Violence against women

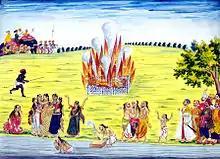
Sati (a Hindu practice whereby a widow immolates herself on the funeral pyre of her husband) ceremony

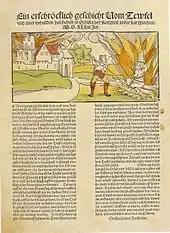
A 1533 account of the execution of a witch charged with burning the German town of Schiltach in 1531

Widows have been subjected to forced remarriage called widow inheritance, where they are forced to marry a male relative of their late husband. Another practice is the banned remarriage of widows, which is legal in India and Korea. A more extreme version is the ritual killing of widows, as seen in India and Fiji. Sati is the burning of widows, and although sati in India is today an almost defunct practice, isolated incidents have occurred in recent years, such as the 1987 sati of Roop Kanwar, as well as several incidents in rural areas in 2002 and 2006. A traditional idea, upheld in some places in Africa, is that an unmarried widow is unholy and "disturbed", if she is unmarried and abstains from sex for some period of time. This fuels the practice of widow cleansing where the unmarried widow is required to have sexual intercourse as a form of ritual purification, which is commenced with a ceremony for the neighborhood to witness that she is now purified.